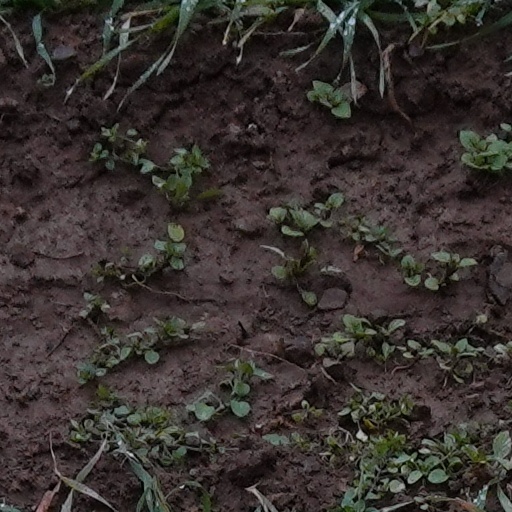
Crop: wheat